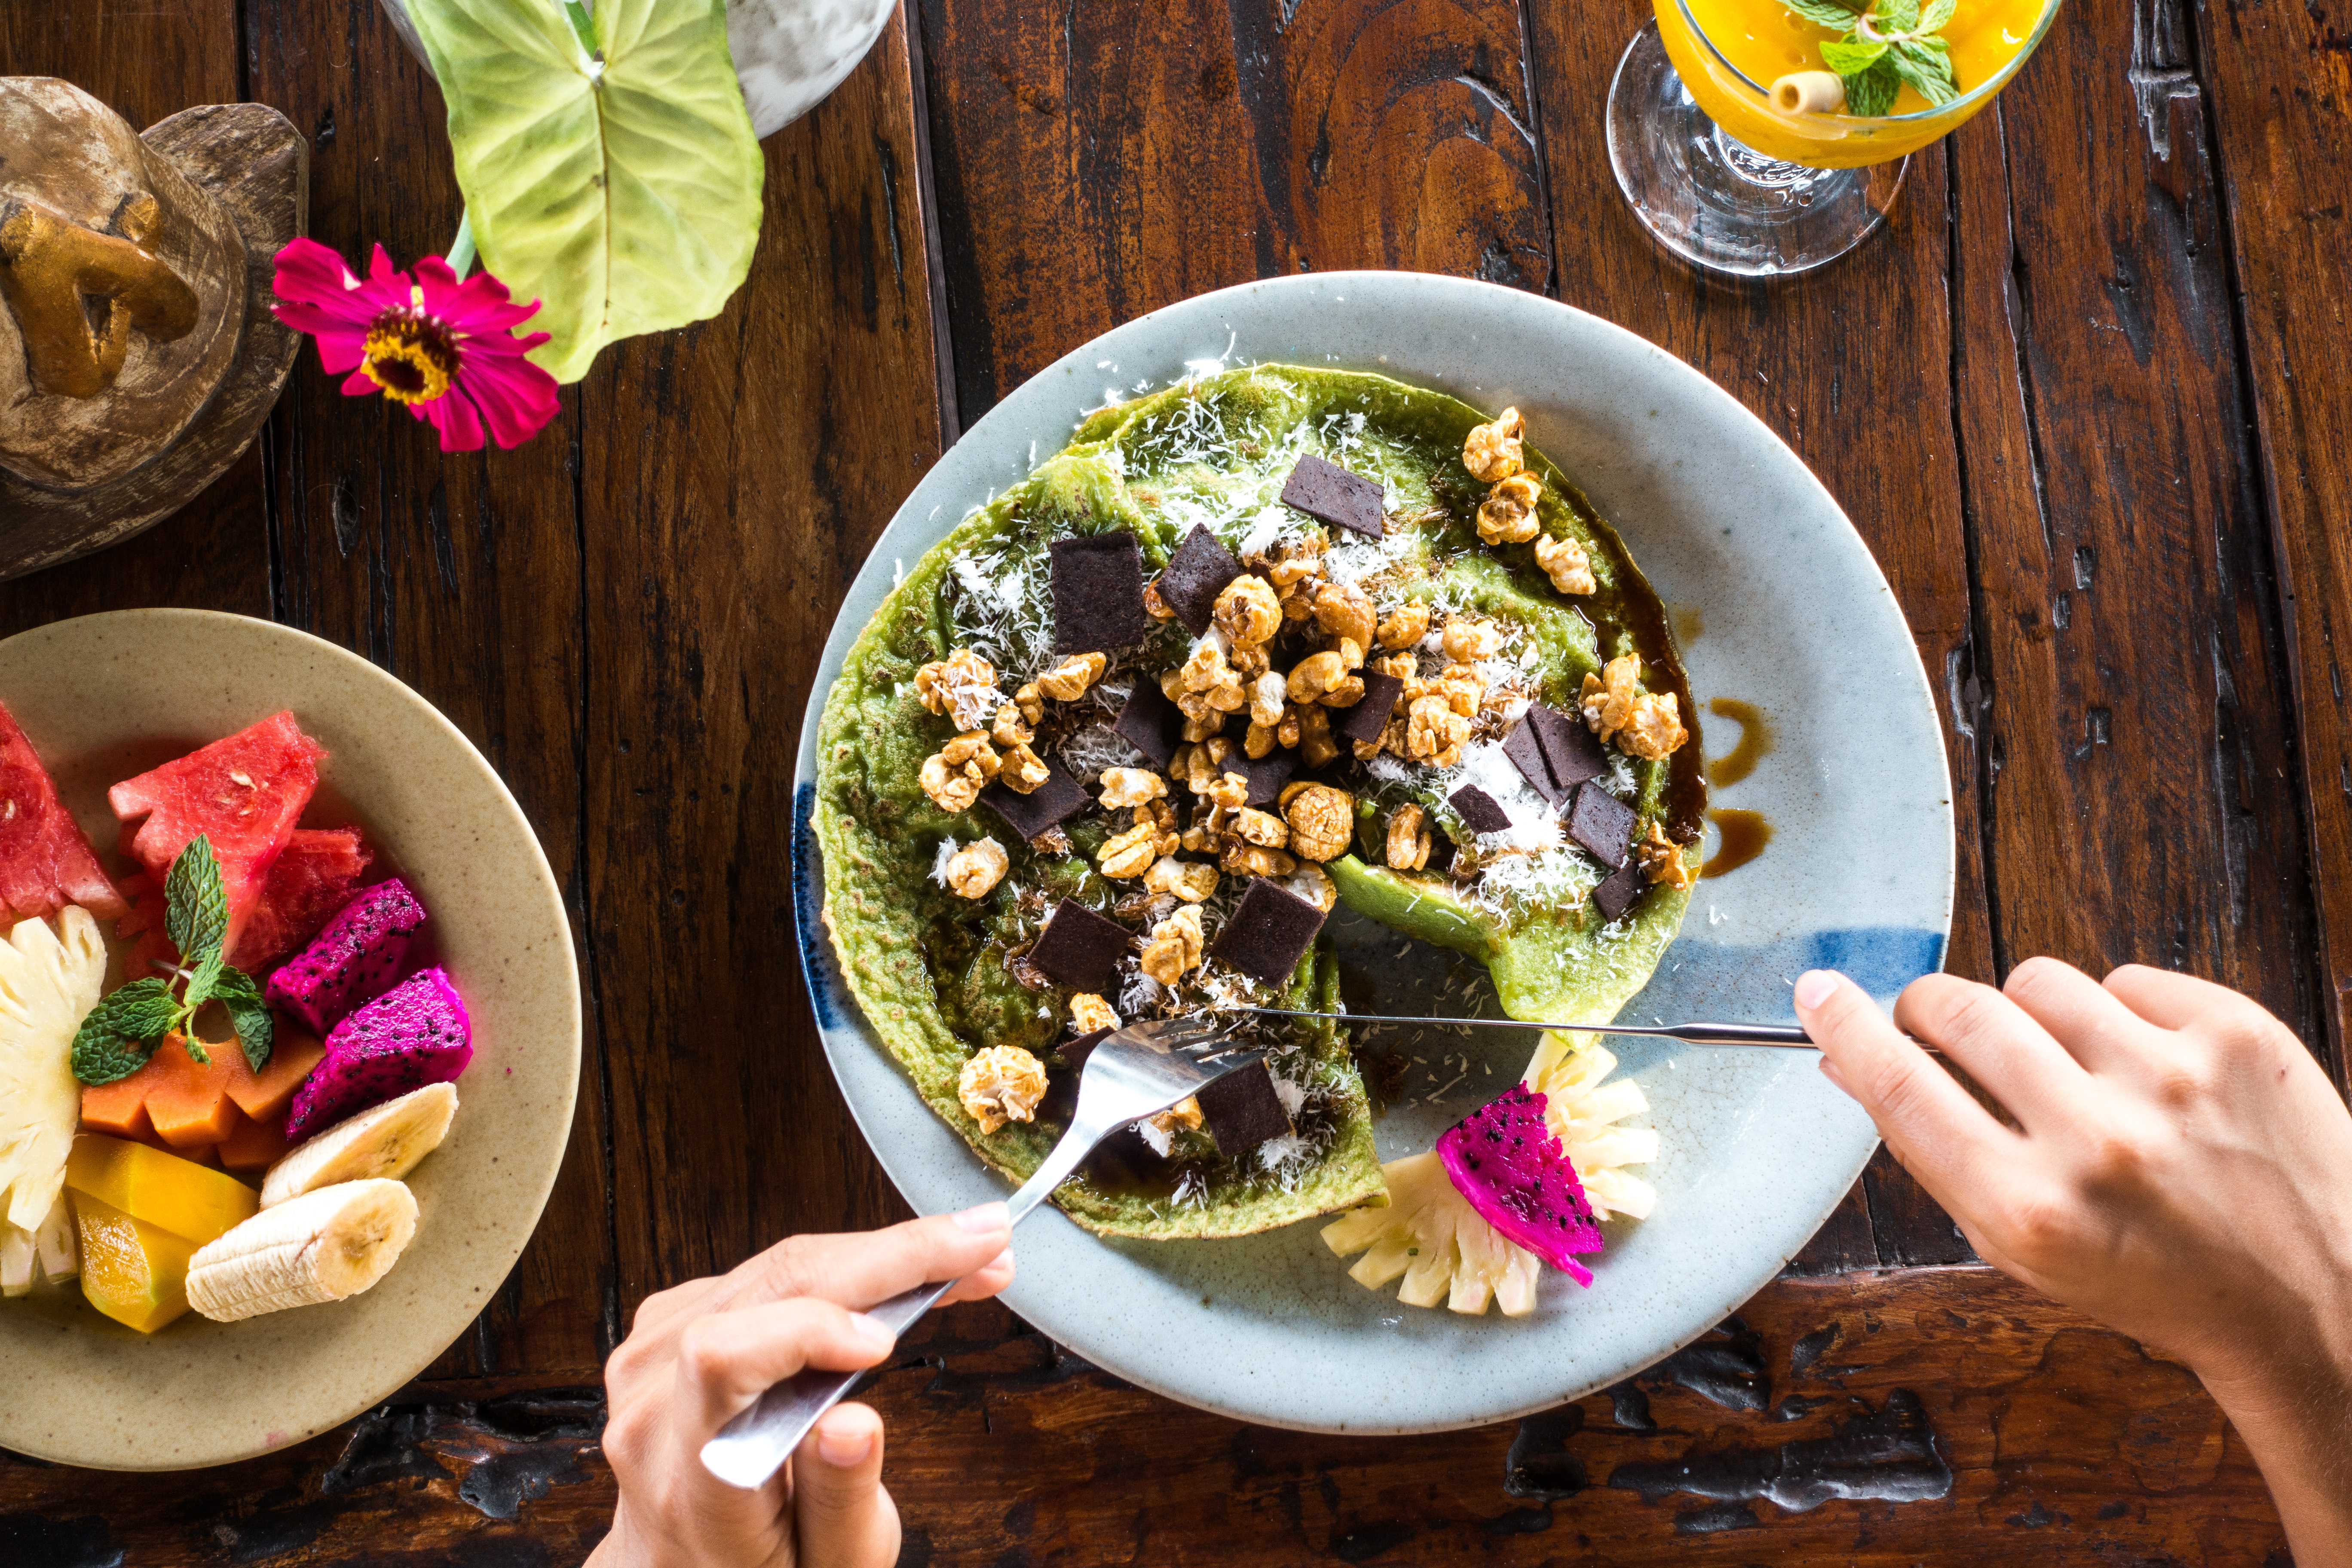
dish, food, cuisine, meal, salad, ingredient, superfood, vegetarian food, brunch, recipe, lunch, produce, breakfast, fattoush, brazilian food, A a na tigela, greek food, mediterranean food